Back to the Future

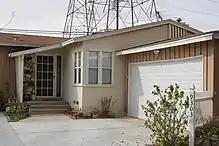
A house in Arleta, Los Angeles, served as the McFlys' home.

Price opted not to green-light the second draft; although he liked it, he did not believe it would appeal to anyone else. The most successful comedies at the time, such as "Animal House" (1978), "Porky's" (1981), and "Fast Times at Ridgemont High" (1982), featured sexual and bawdy elements; "Back to the Future" was considered too tame in comparison. The project went into turnaround (a process allowing other studios to purchase the idea). The script was rejected some forty times, sometimes multiple times by the same studios. Reasons given included the concept being unappealing to contemporary rebellious youth and the failures of other time travel films, such as "The Final Countdown" (1980) and "Time Bandits" (1981). Walt Disney Productions turned it down because they considered Marty's fighting off his future mother's advances too risqué for their brand. The only supporter of the project was Spielberg, but with their previous collaborations considered relative failures, Gale and Zemeckis feared another misstep would suggest they could get work only through being friends with Spielberg.